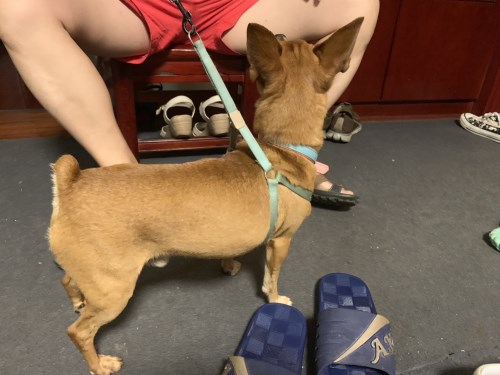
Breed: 561-n000127-miniature_pinscher